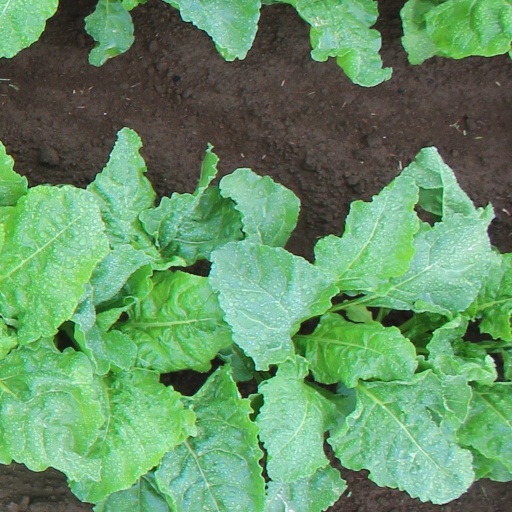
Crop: sugar beet